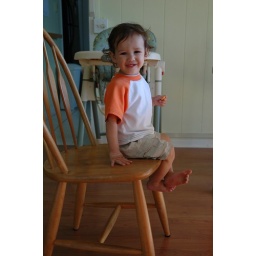
John in kitchen chair